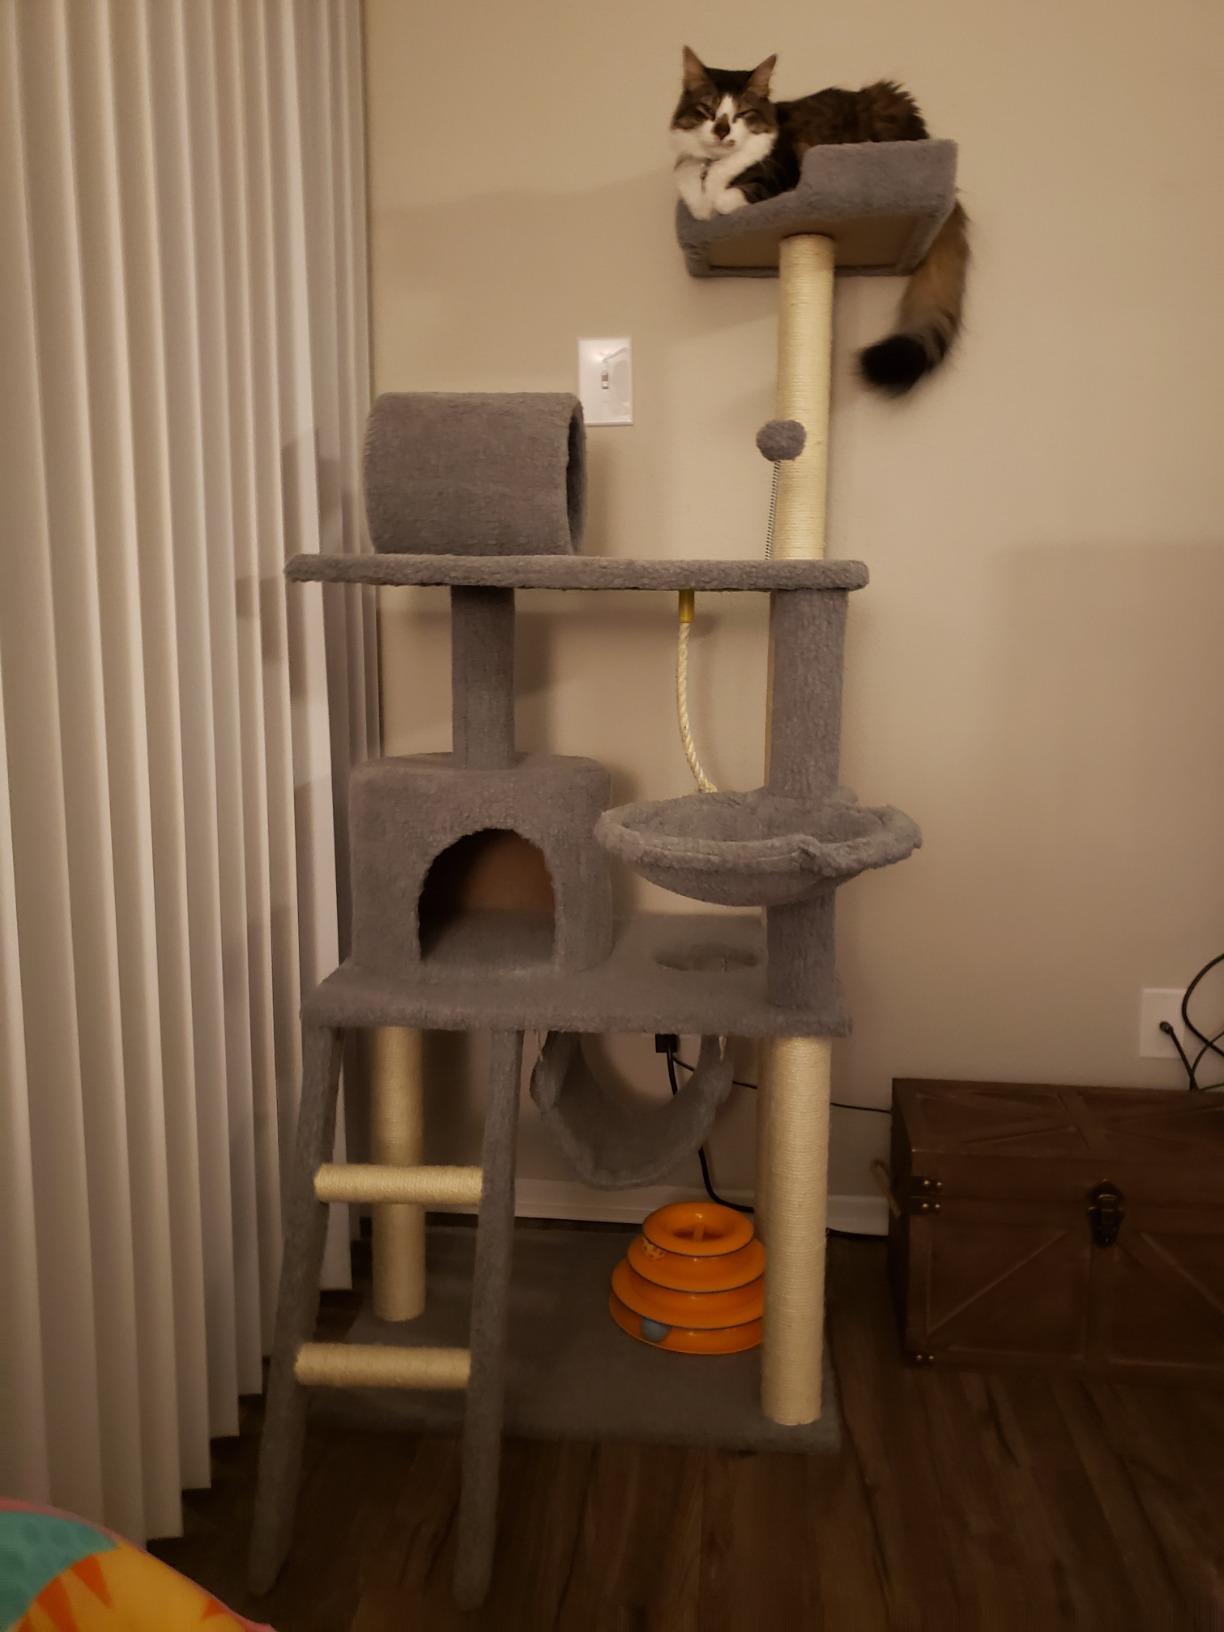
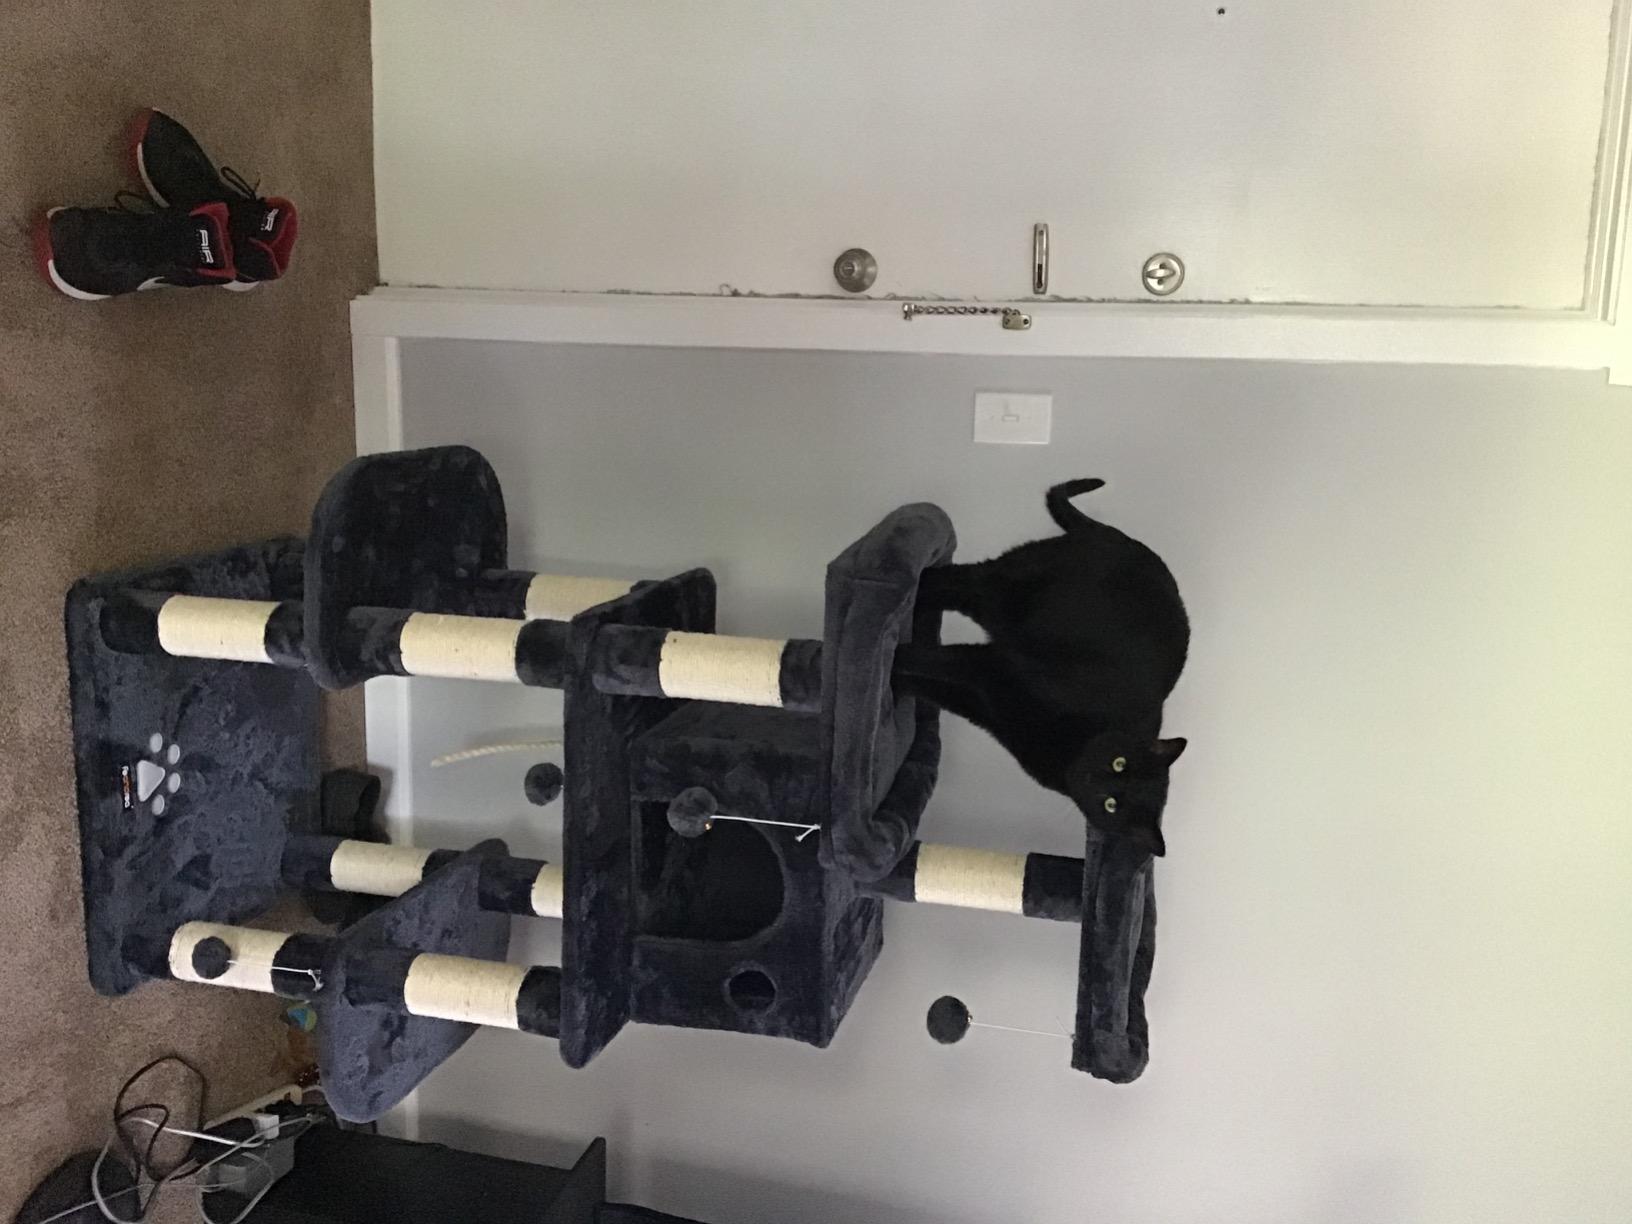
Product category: items_cat tree
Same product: no